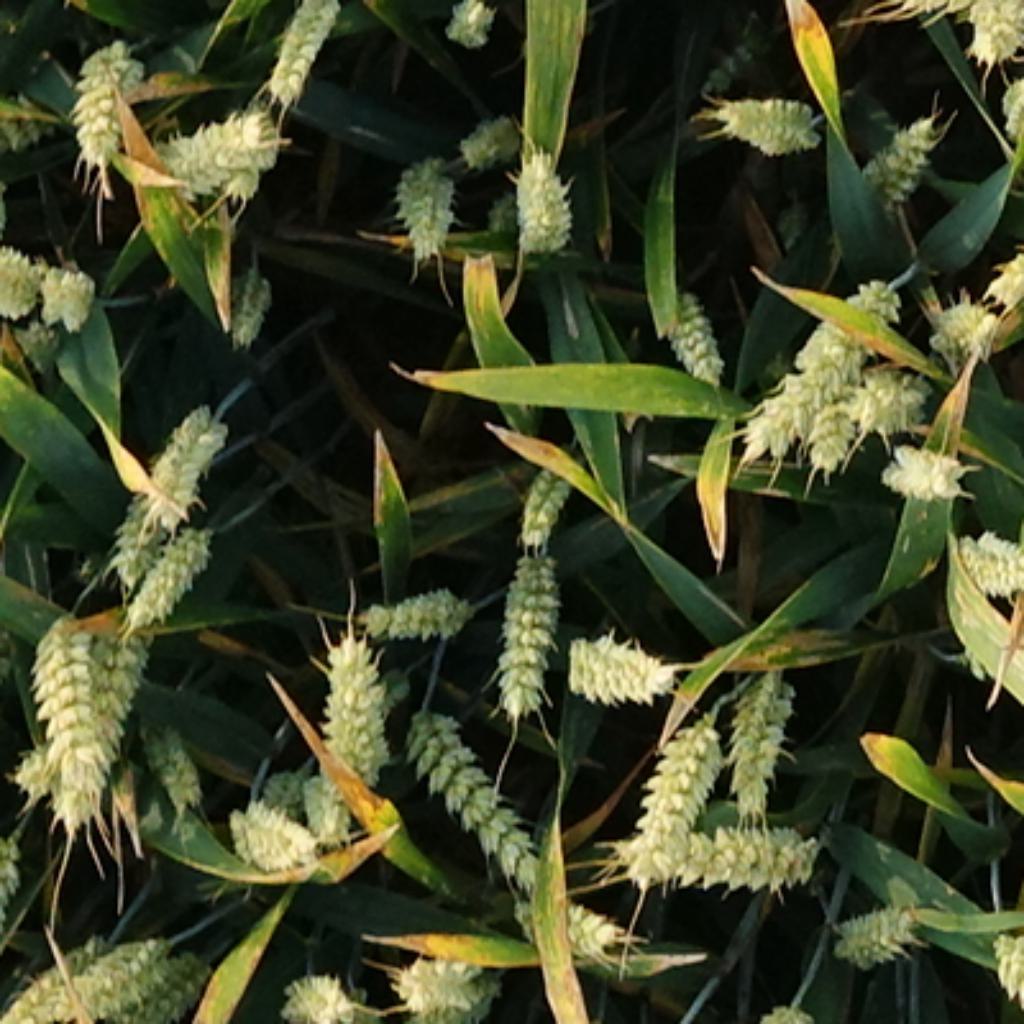
Country: France
Location: VSC
Wheat development stage: Filling - Ripening